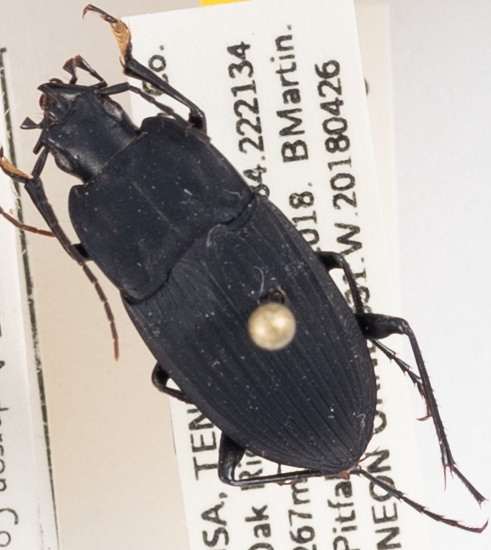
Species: Dicaelus furvus
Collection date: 2018-04-26
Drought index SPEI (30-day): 0.39
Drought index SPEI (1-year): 0.54
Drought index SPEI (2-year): -0.32